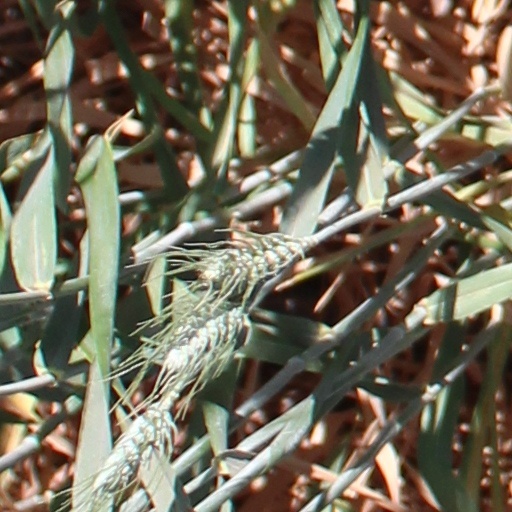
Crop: wheat